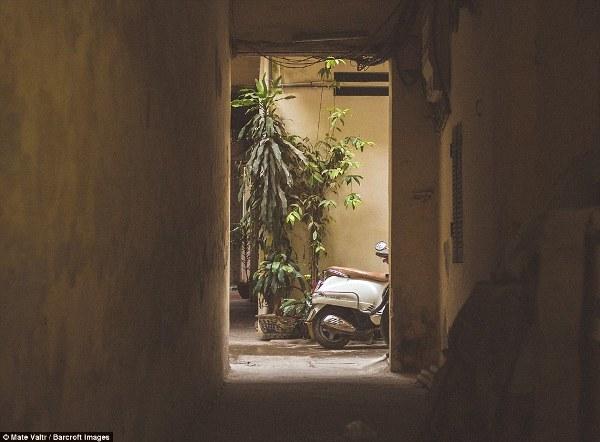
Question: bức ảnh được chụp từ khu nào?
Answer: trong một con hẻm